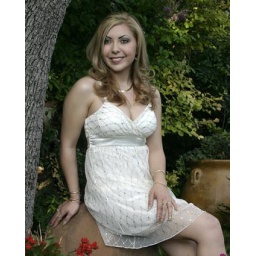
Senior in white dress sitting on clay pot with flowers around her.